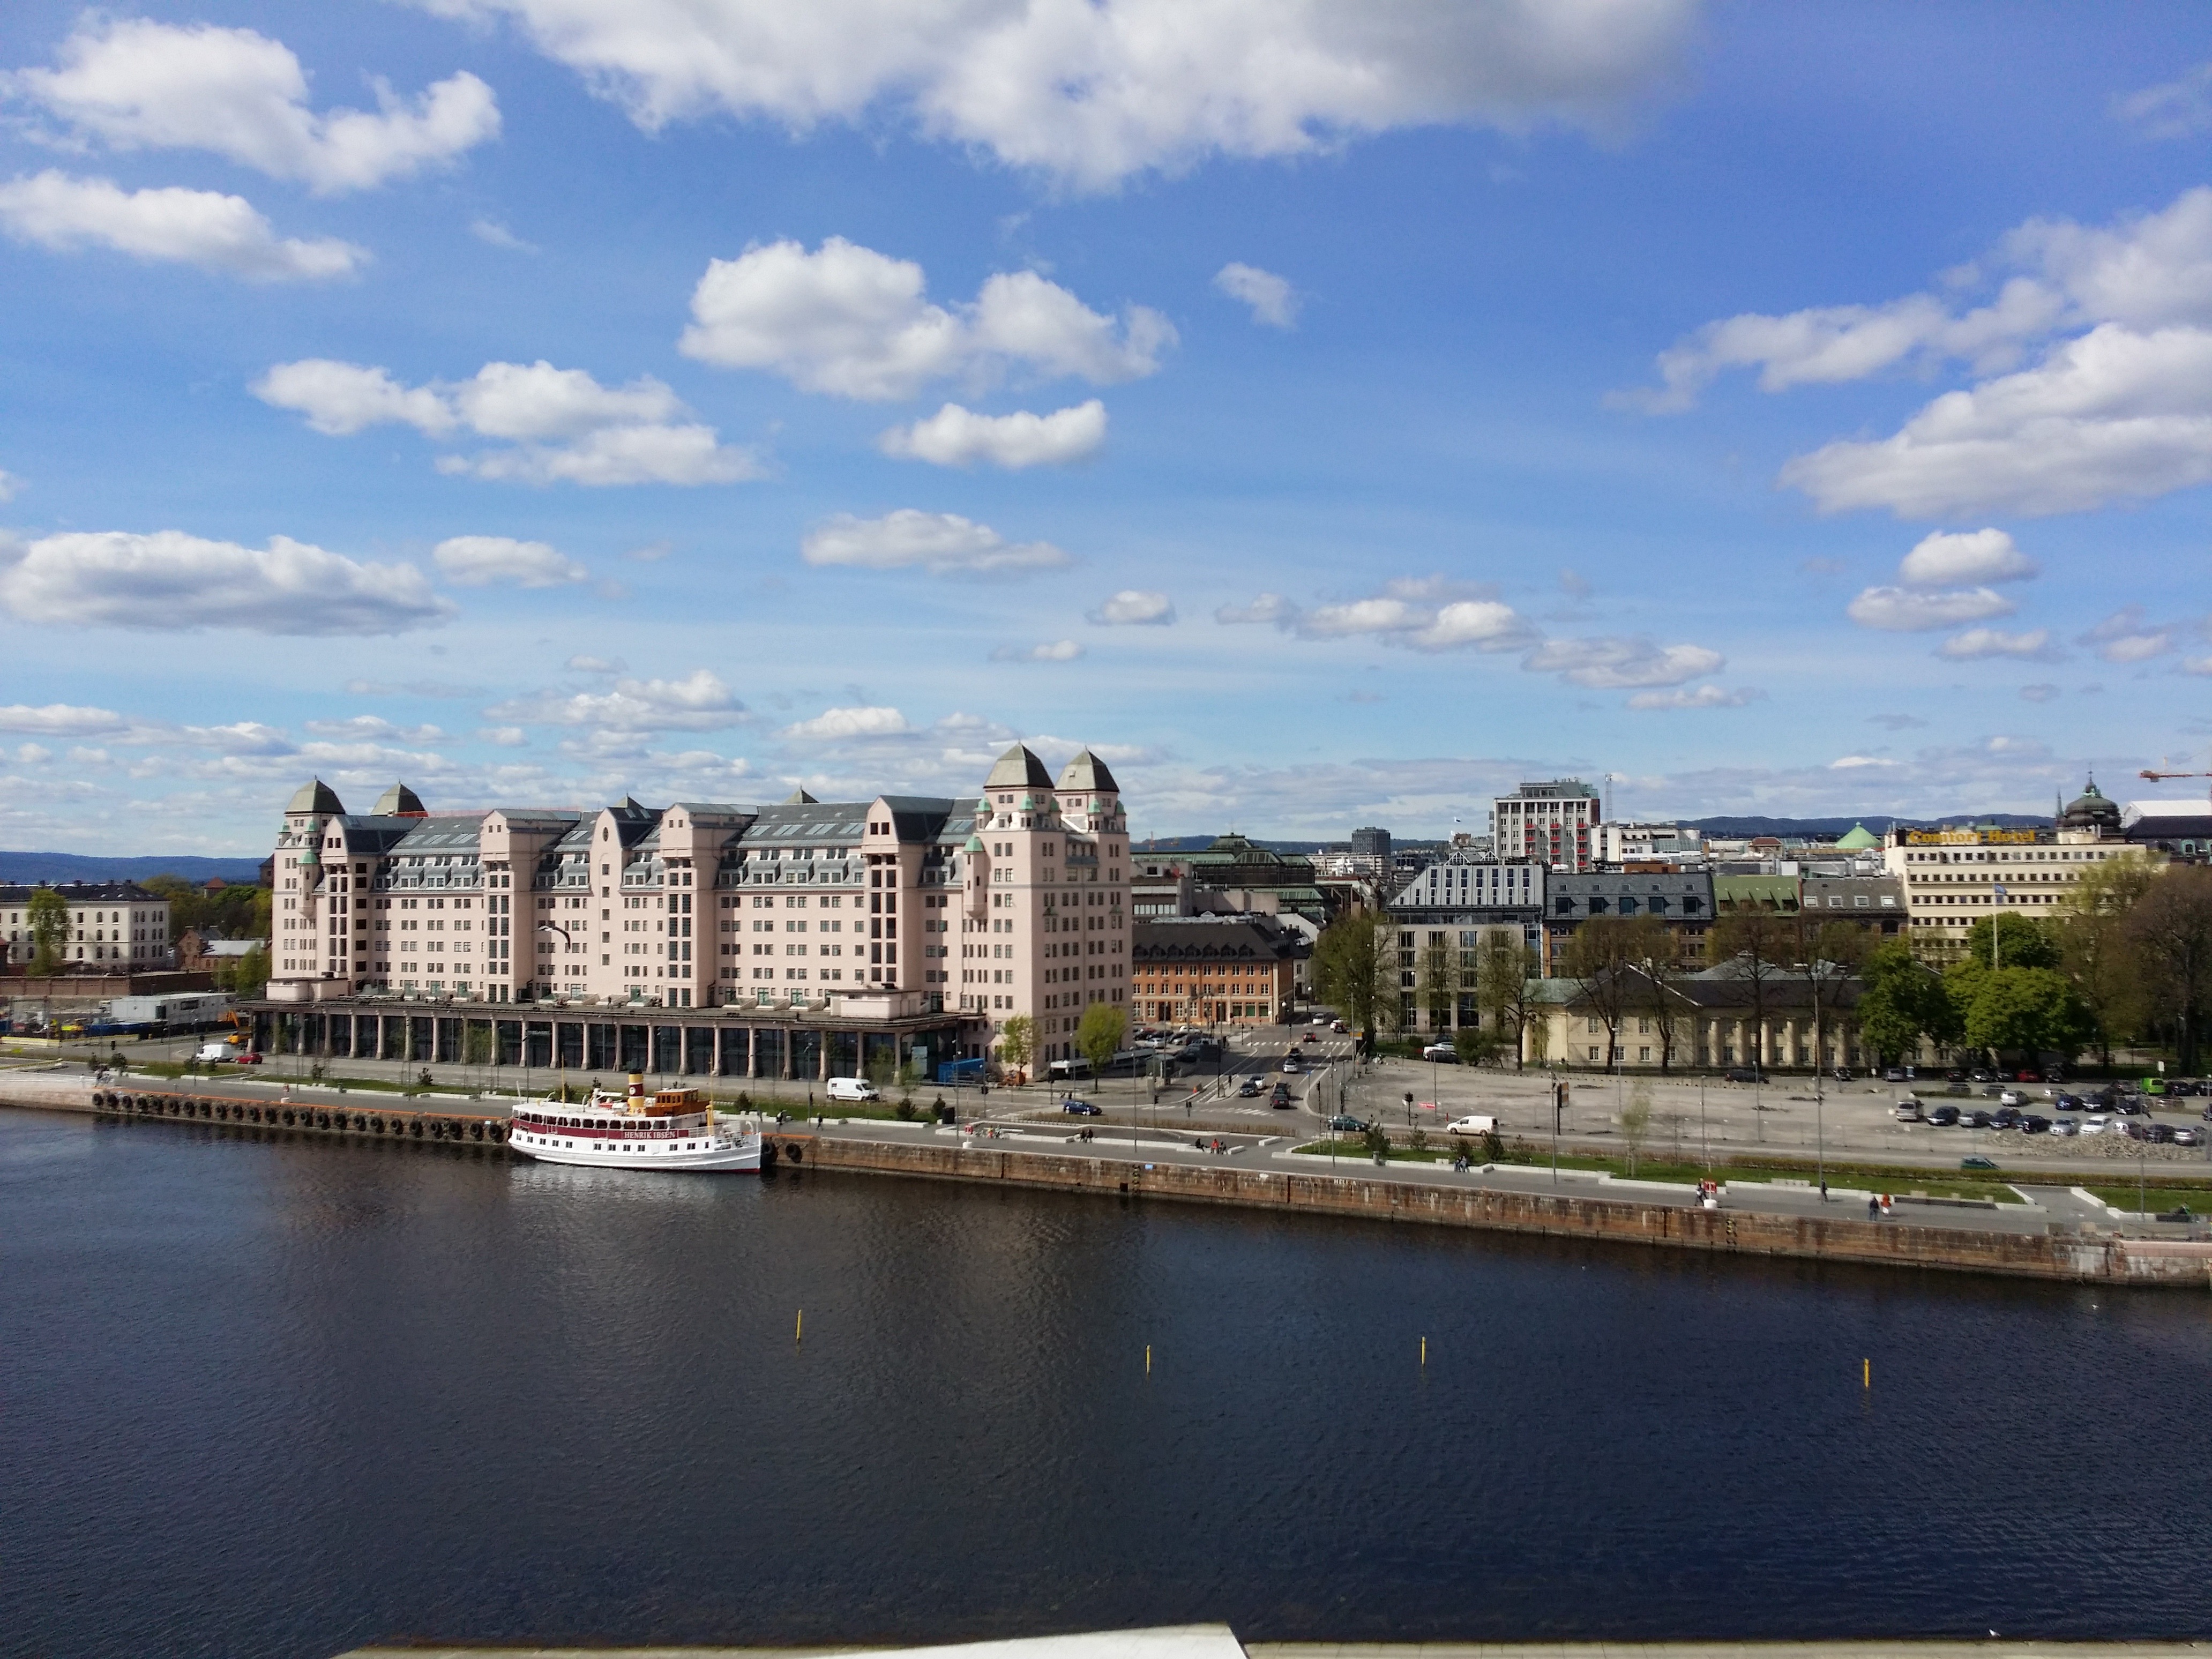
sea, bridge, skyline, building, city, skyscraper, river, cityscape, panorama, downtown, reflection, landmark, harbor, port, waterway, norway, oslo, oslofjord, urban area, human settlement